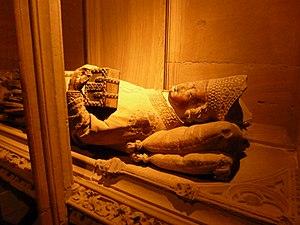
Gisant de l'évêque de Strasbourg Conrad de Lichtenberg (évêque de 1273 à 1299). Il se situe dans la chapelle Saint Jean-Baptiste de la cathédrale Notre-Dame de Strasbourg.
Ce tableau présente la liste de tous les monuments historiques de Strasbourg, classés ou inscrits.
Conrad de Lichtenberg est né vers 1240. Il meurt le 1ᵉʳ août 1299 à Strasbourg. Il fut évêque de cette ville de 1273 à 1299.
Cette liste recense les gisants situés en France.